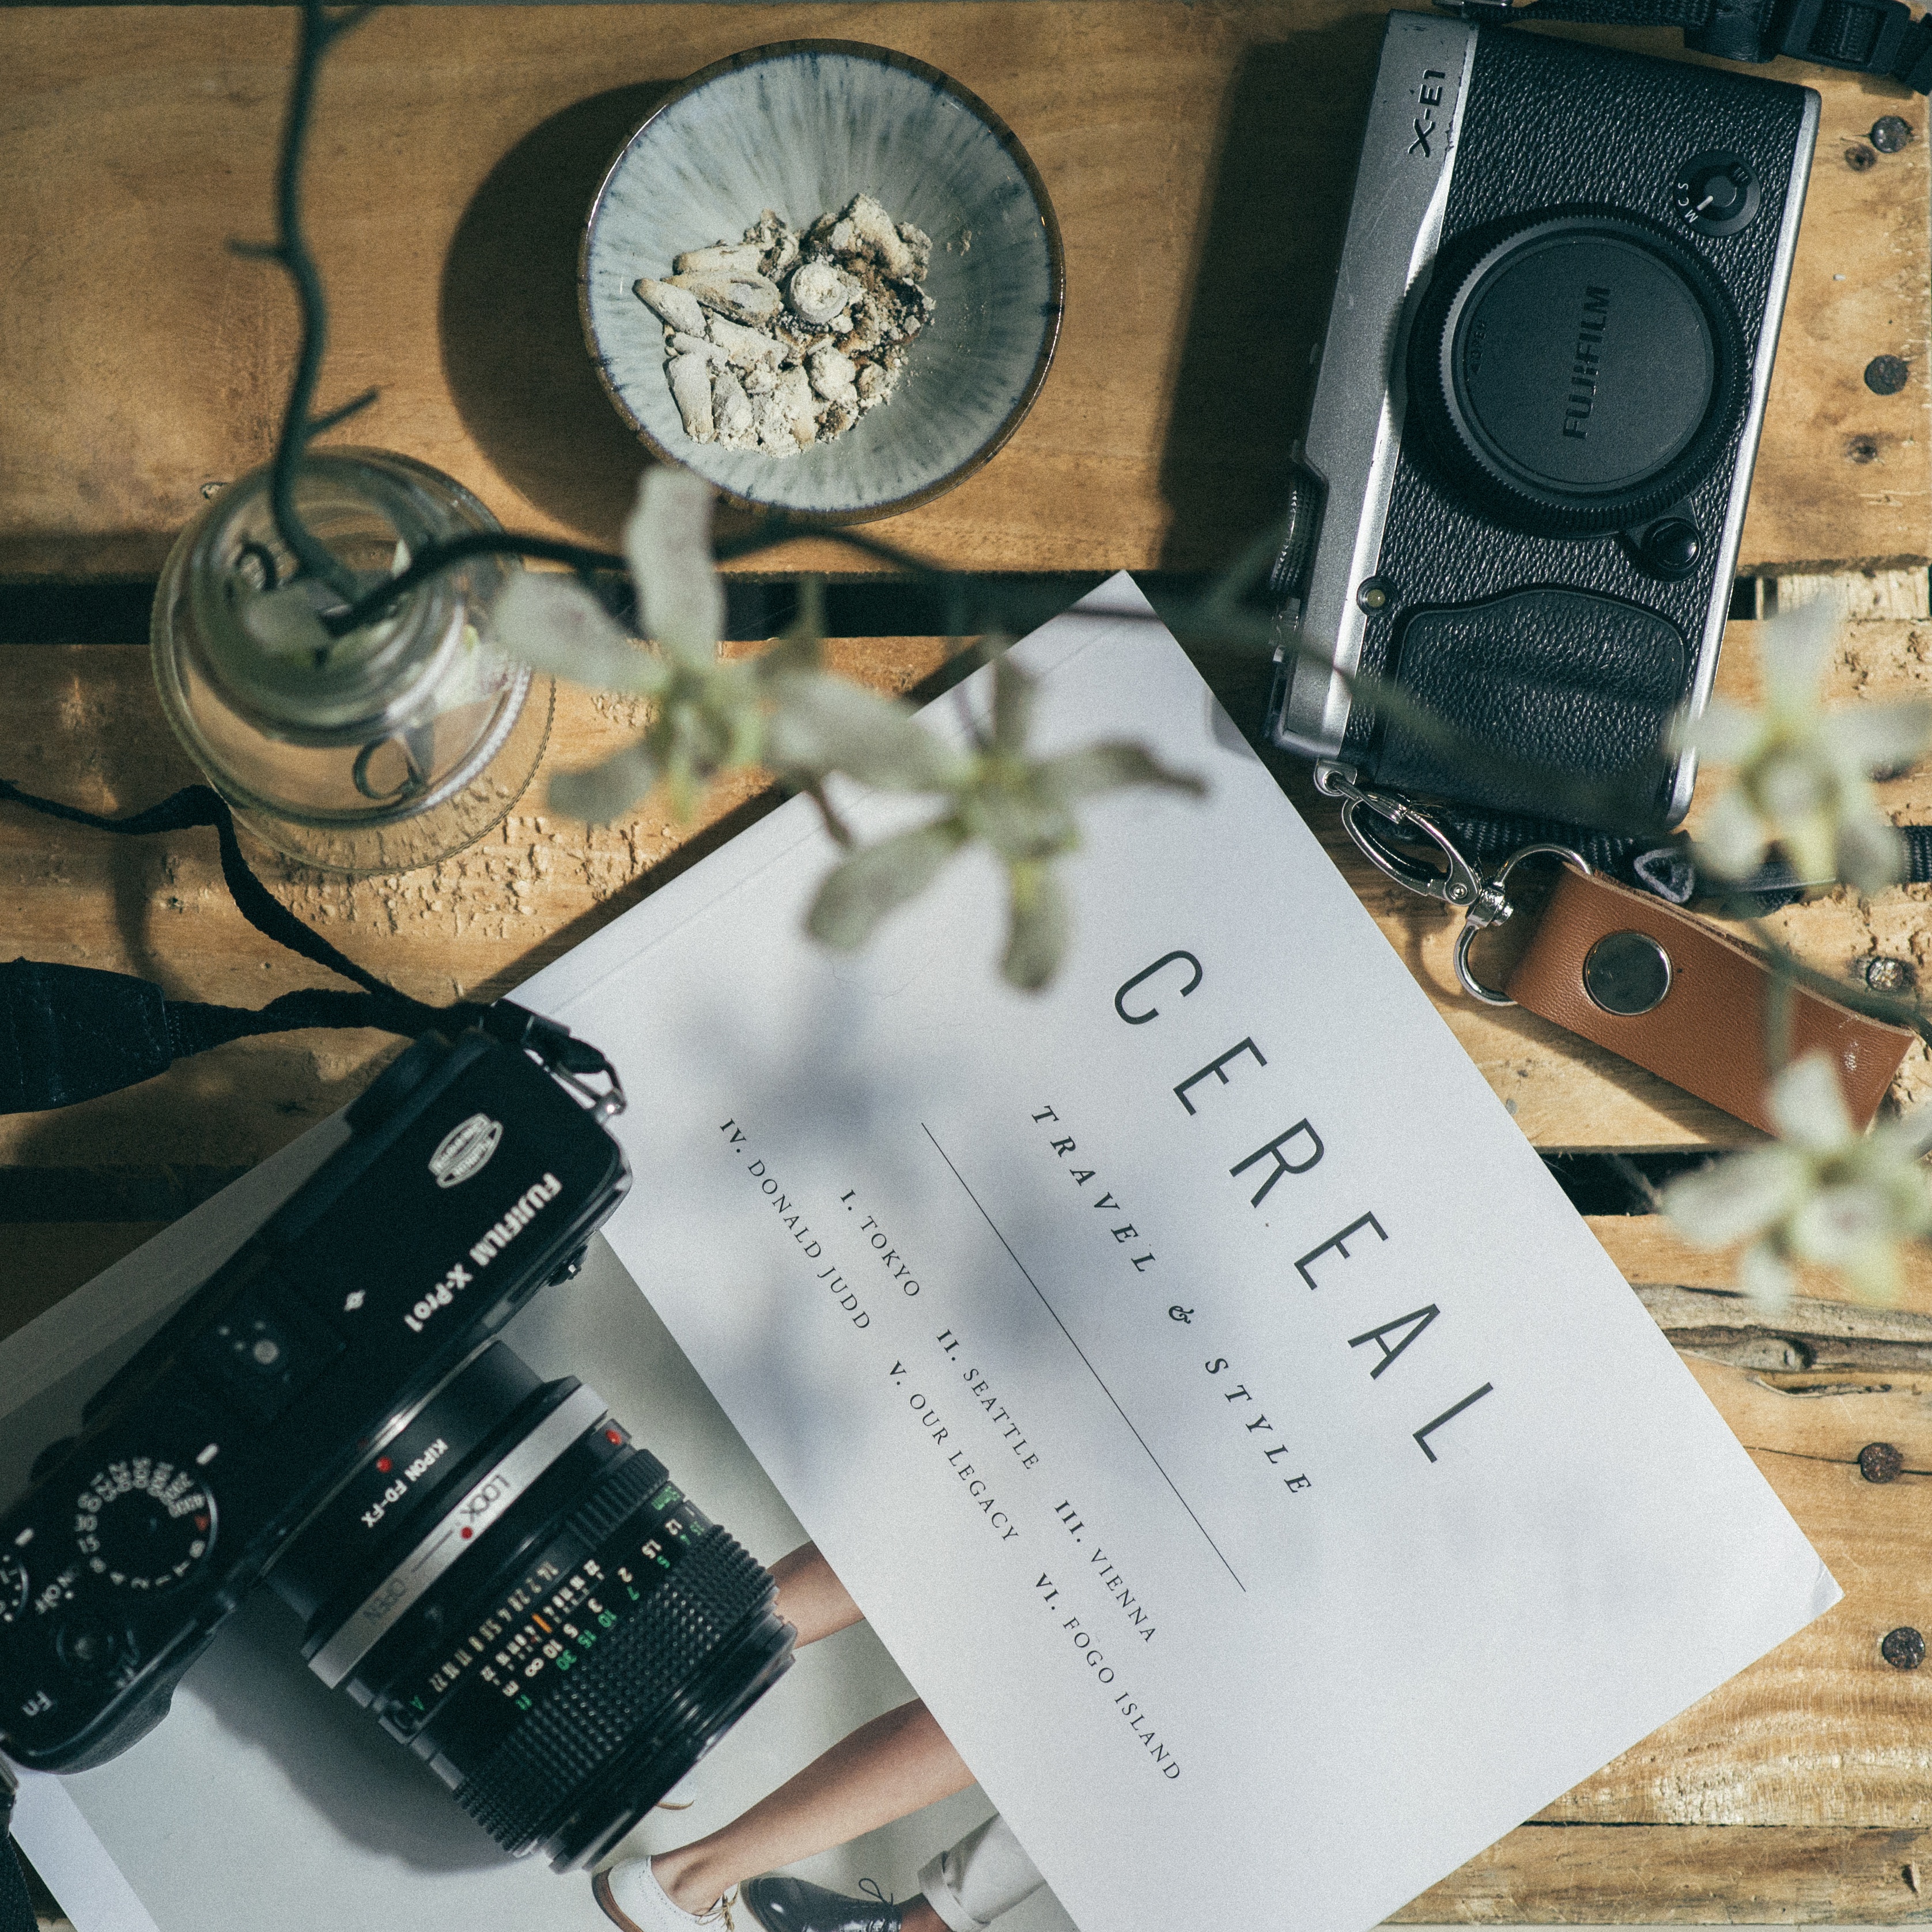
camera, flower, fujifilm, magazine, cereal, brand, design, photograph